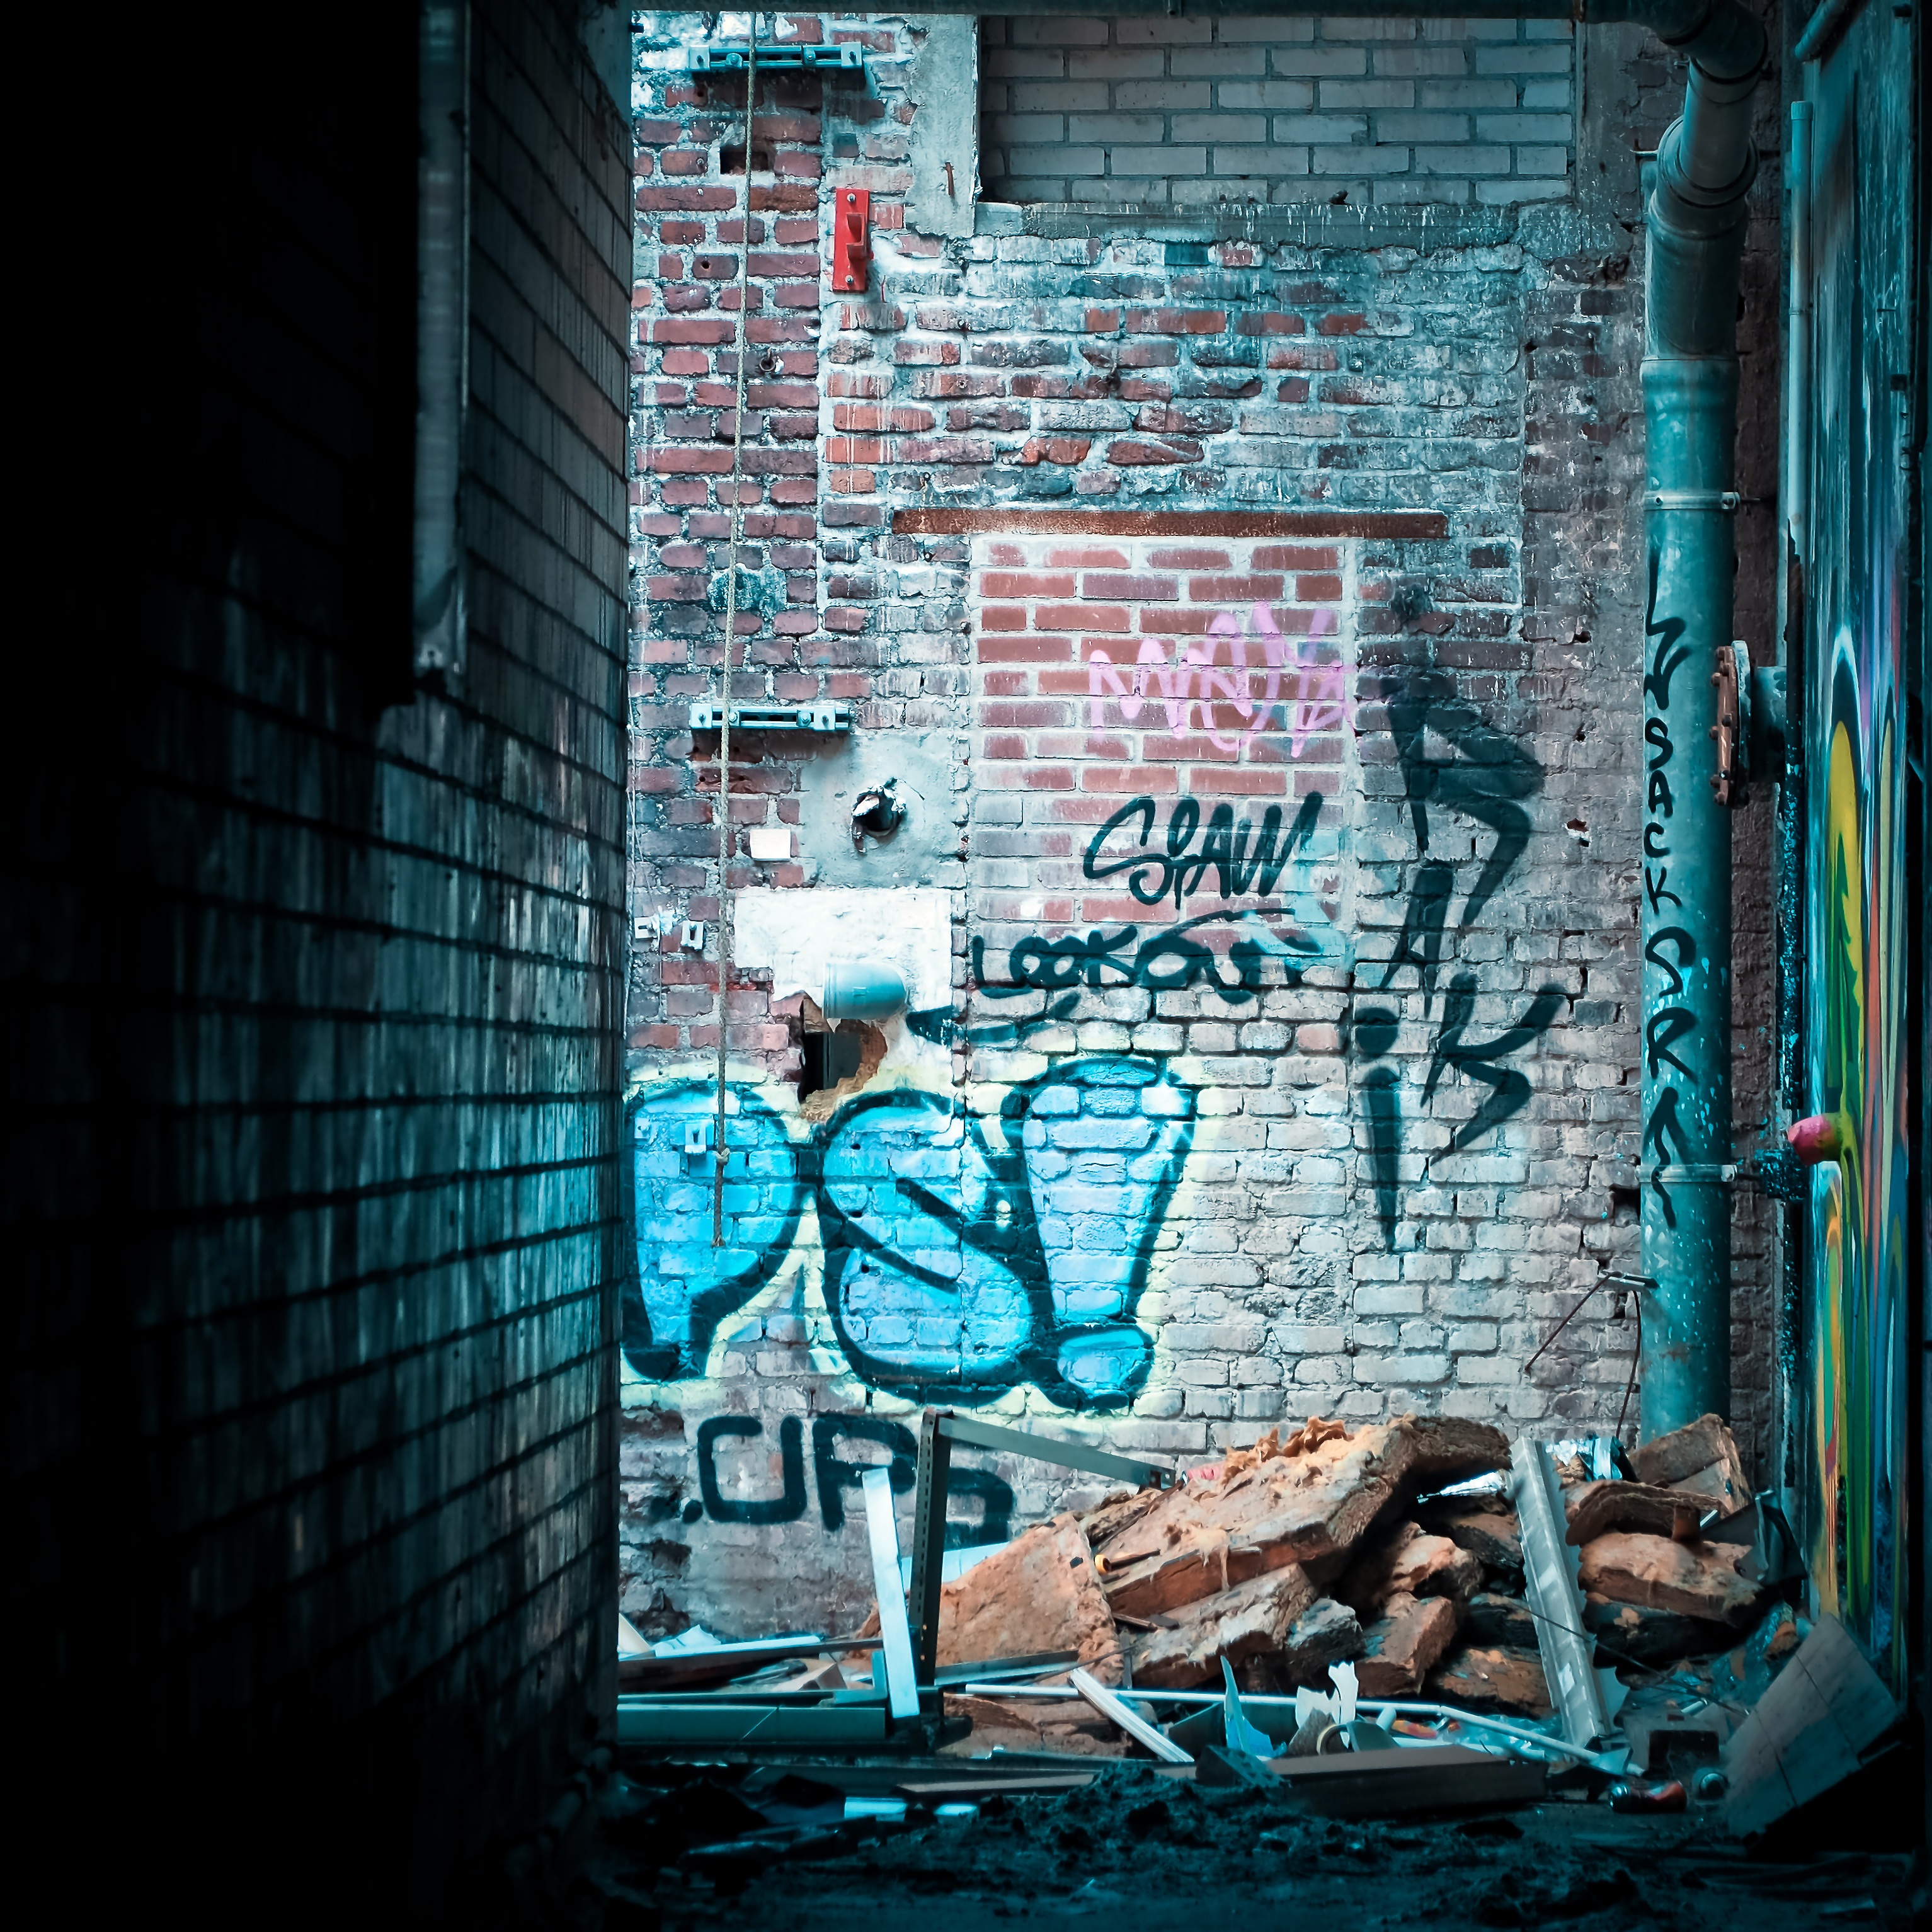
street, building, old, city, atmosphere, urban, hall, color, broken, factory, blue, industry, decay, ruin, old building, graffiti, art, transience, dilapidated, destruction, mood, past, forget, transient, leave, industrial plant, lost places, pforphoto, break up, industrial building, factory building, lapsed, old factory, ailing, morbid, run down, dusseldorf, industrial landscape, old factory building, urban area